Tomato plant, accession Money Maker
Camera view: tilt-top (135 deg); turntable rotation: 240 degrees
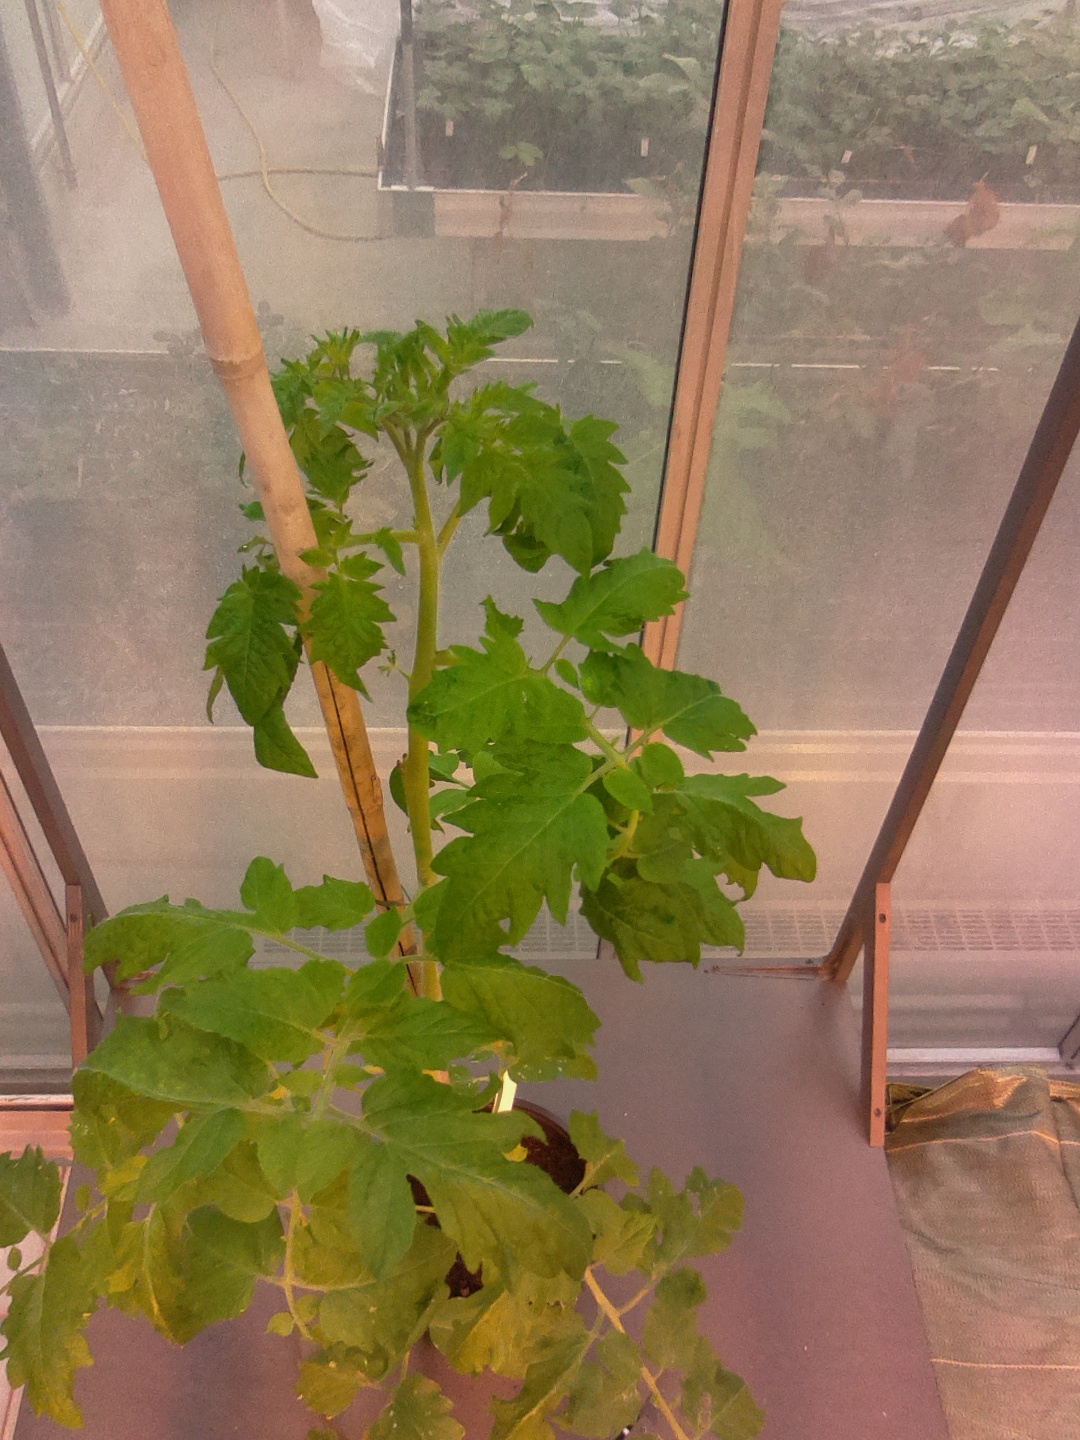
BBCH growth stage 20: First Side shoot start formed